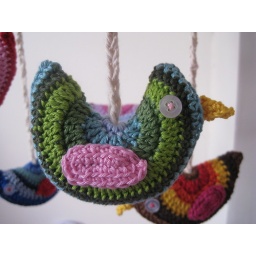
I crocheted a mobile on a lamp frame. Birds dangle underneath and flowers on top. It hangs above the play pen.